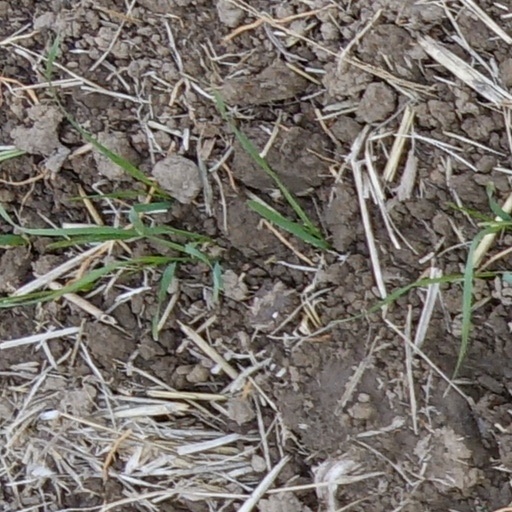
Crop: wheat